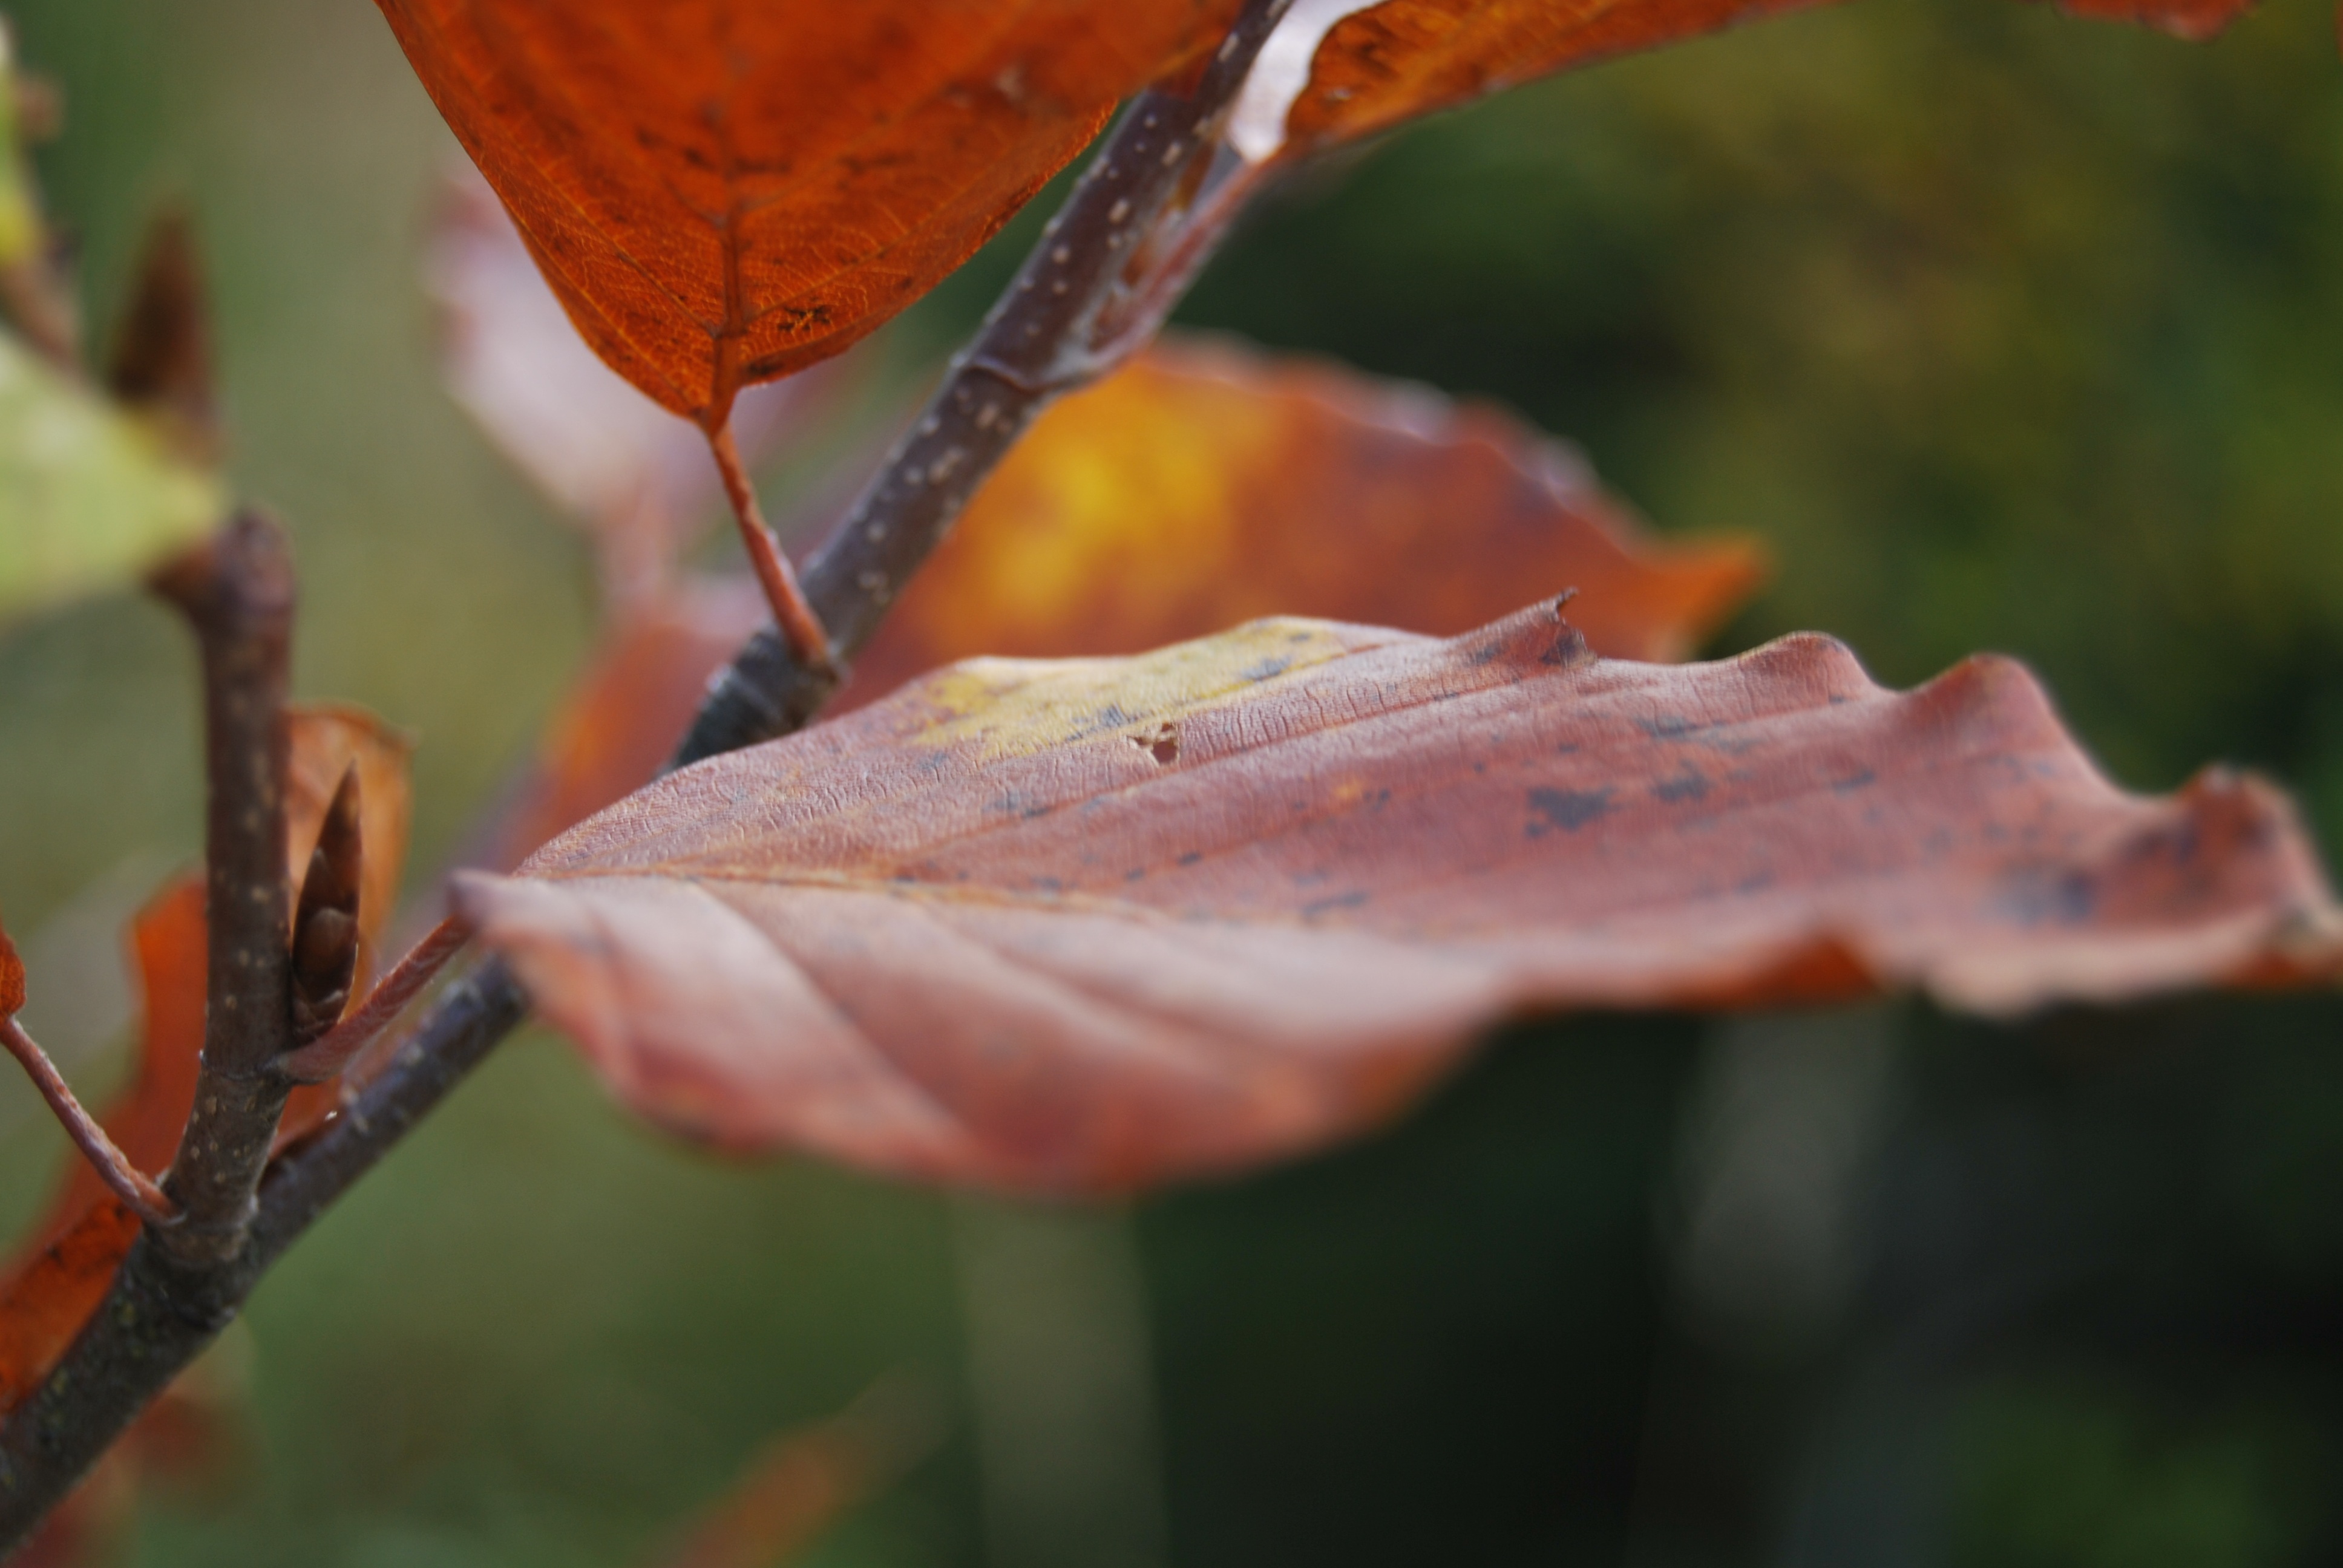
tree, nature, branch, plant, photography, leaf, flower, petal, red, autumn, botany, flora, season, fauna, close up, sprig, macro photography, plant stem